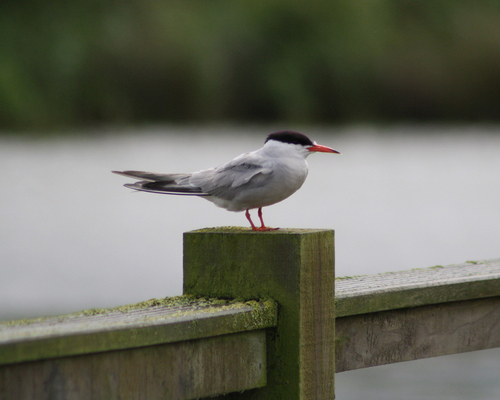
this bird is white all over its body and has black on the top of its head and an orange beak.
this bird is white with black on its head and has a long, pointy beak.
this is a gray bird with a black crown and bright orange bill, tarsus and feet.
small to medium white grey and black bird with long orange tarsus and long orange beak
this is a white bird with a gray wing, a black crown and a pointy orange beak.
this light gray bird has a black crown and a pointed red beak.
this bird has wings that are grey and has a white belly and an orange billa small, black headed bird with an orange beak and orange feet.
a small bird with a grey coloring and black crown.
this particular bird has a belly that is white and gray
Species: Common Tern